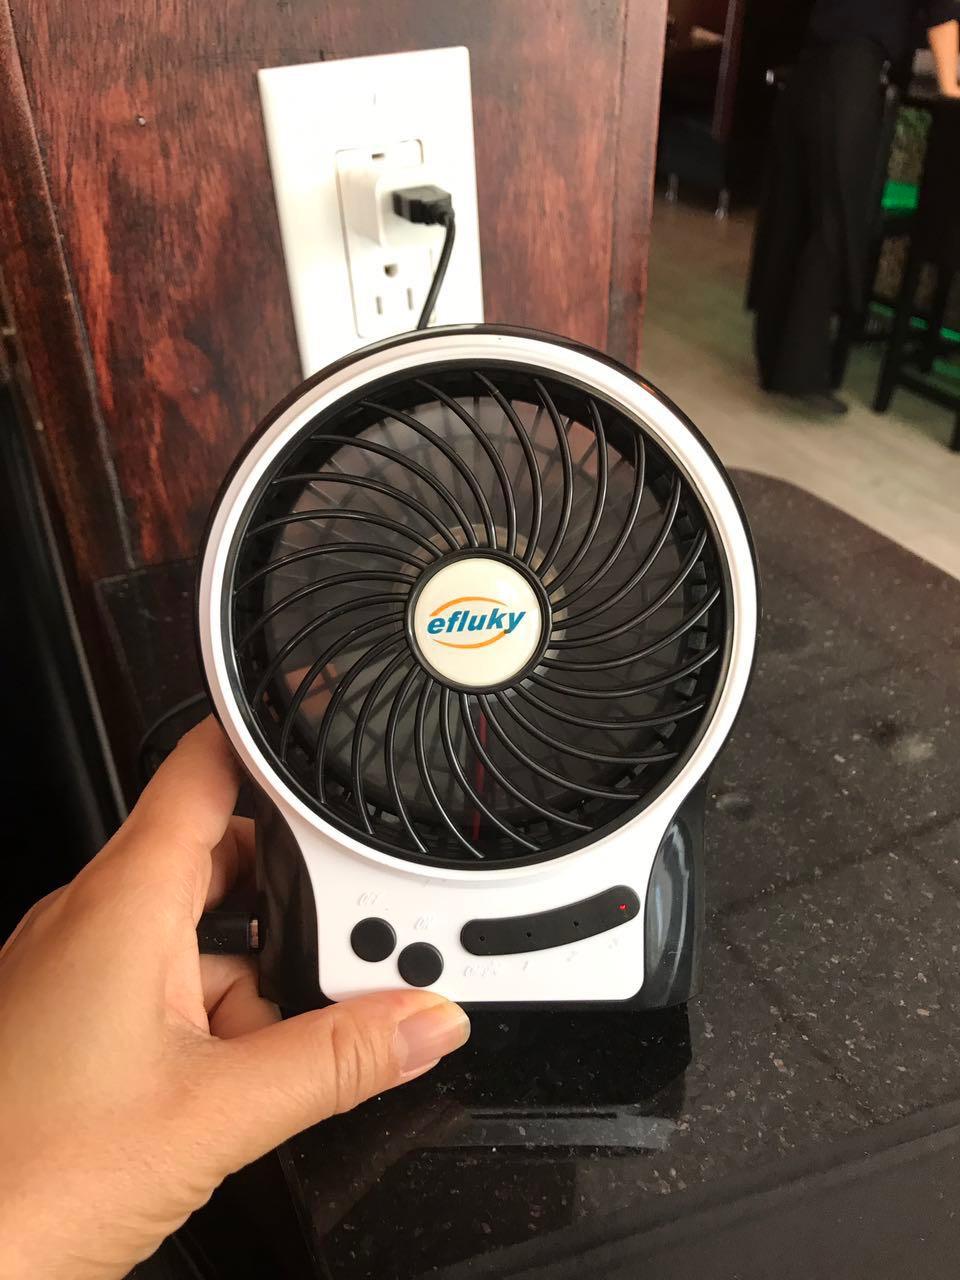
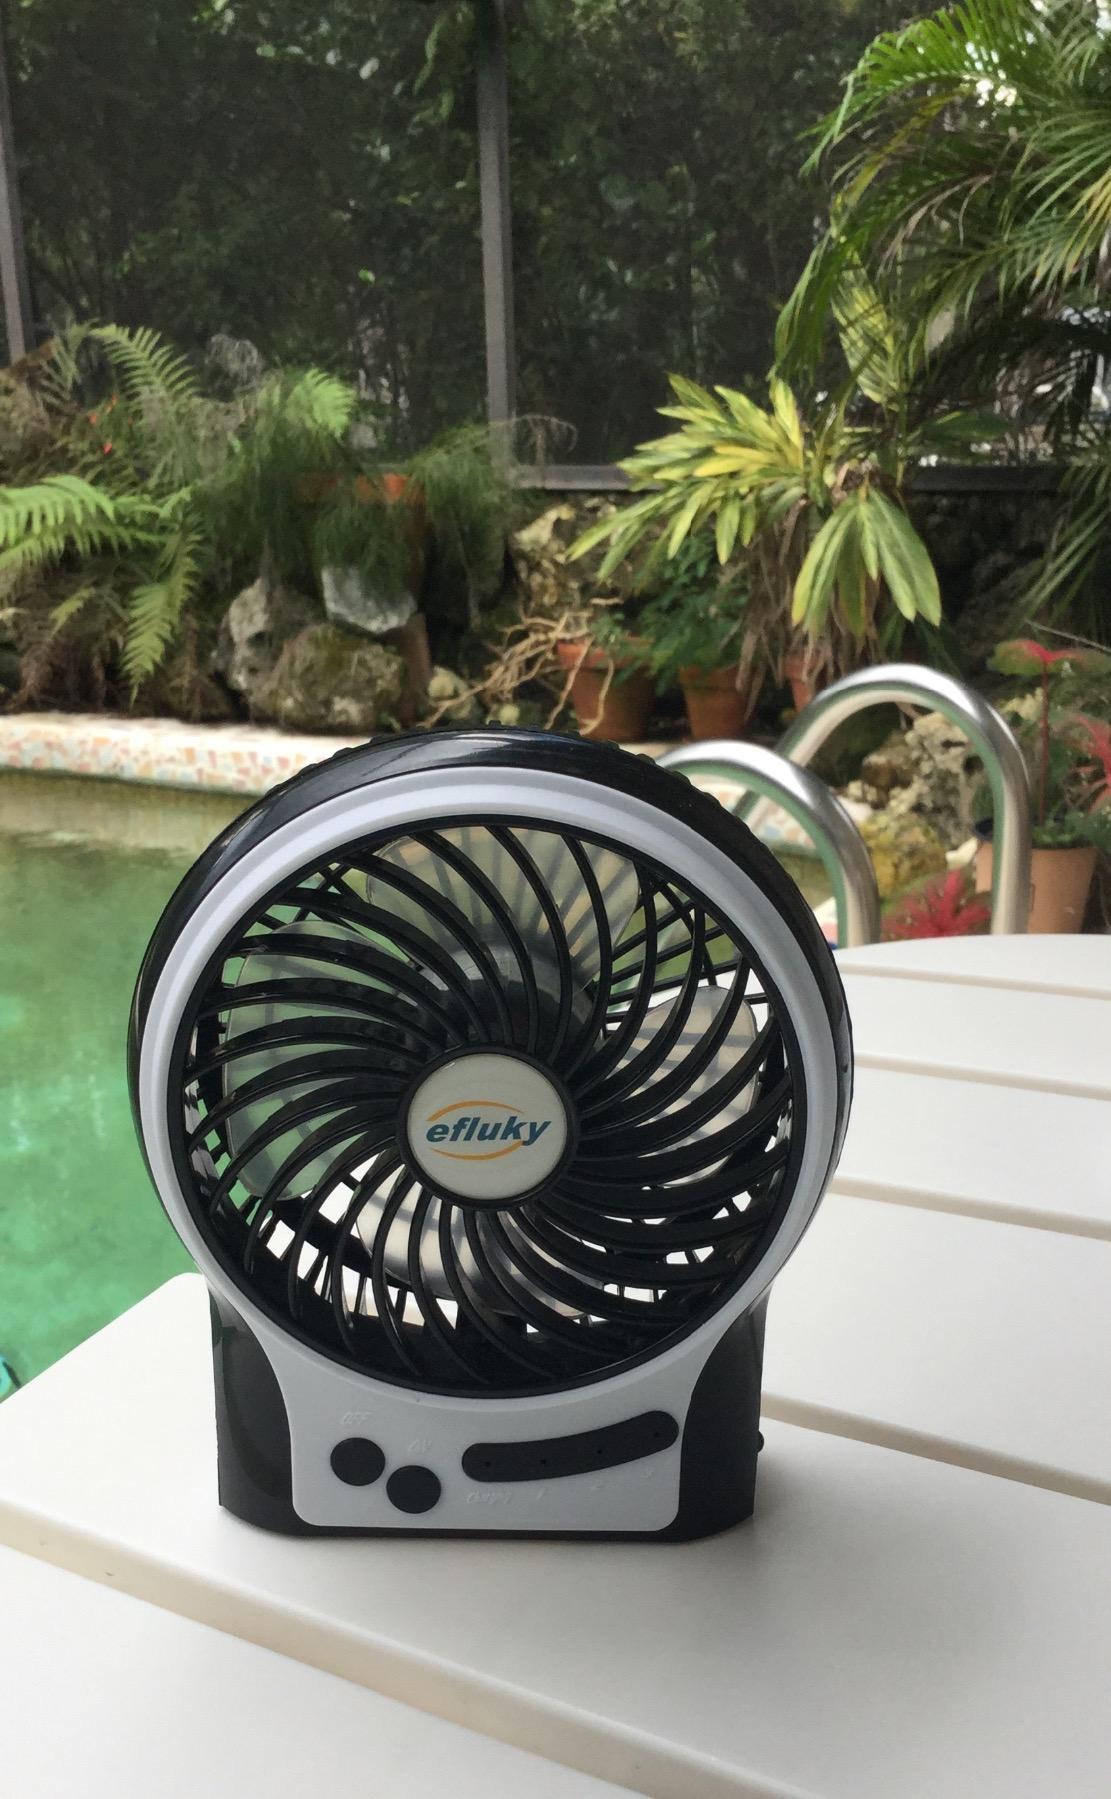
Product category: fan
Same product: yes